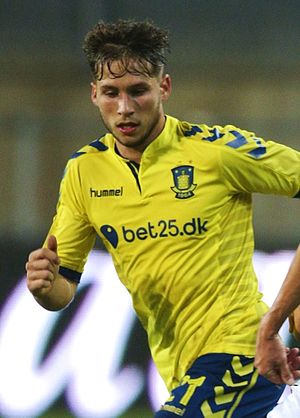
Andrew Hjulsager
Hjulsager for Brøndby IF i 2016
Andrew Hjulsager er en dansk fodboldspiller, der spiller for KV Oostende.